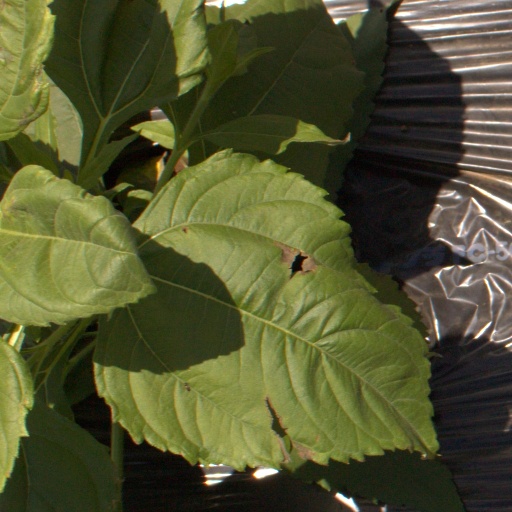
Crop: Jerusalem artichoke